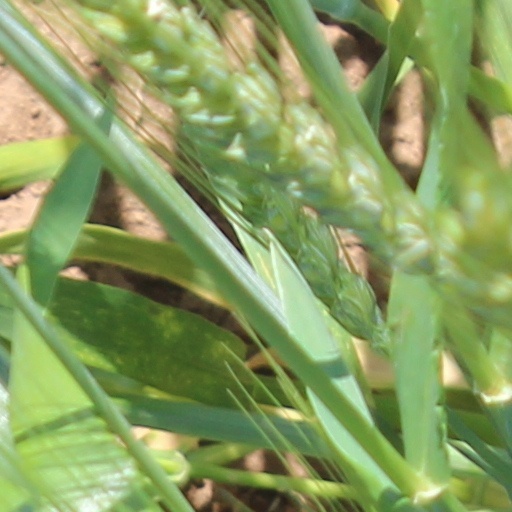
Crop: wheat